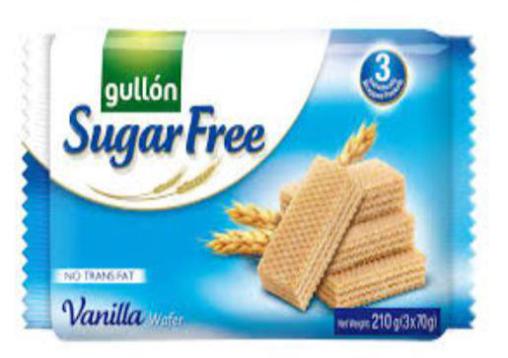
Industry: Food